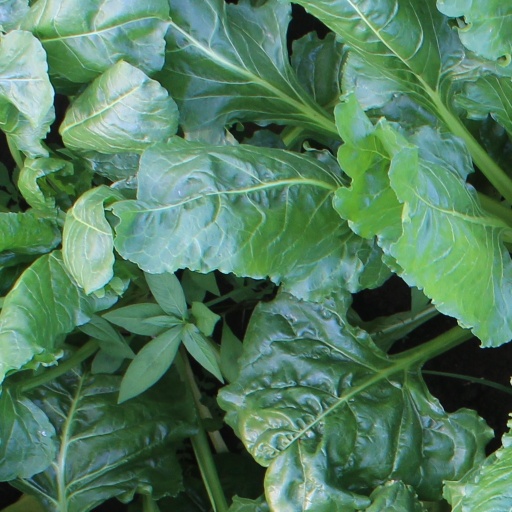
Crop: sugar beet